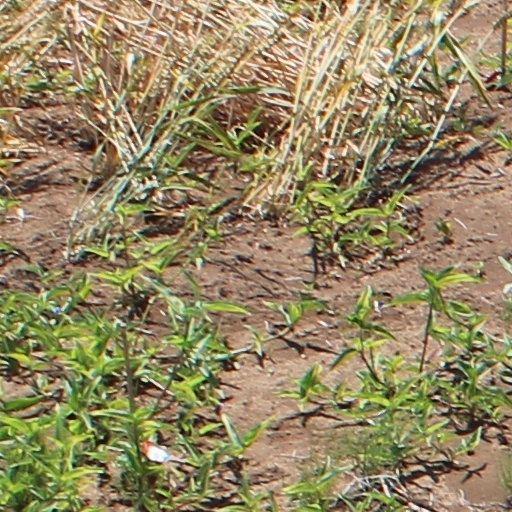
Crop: wheat